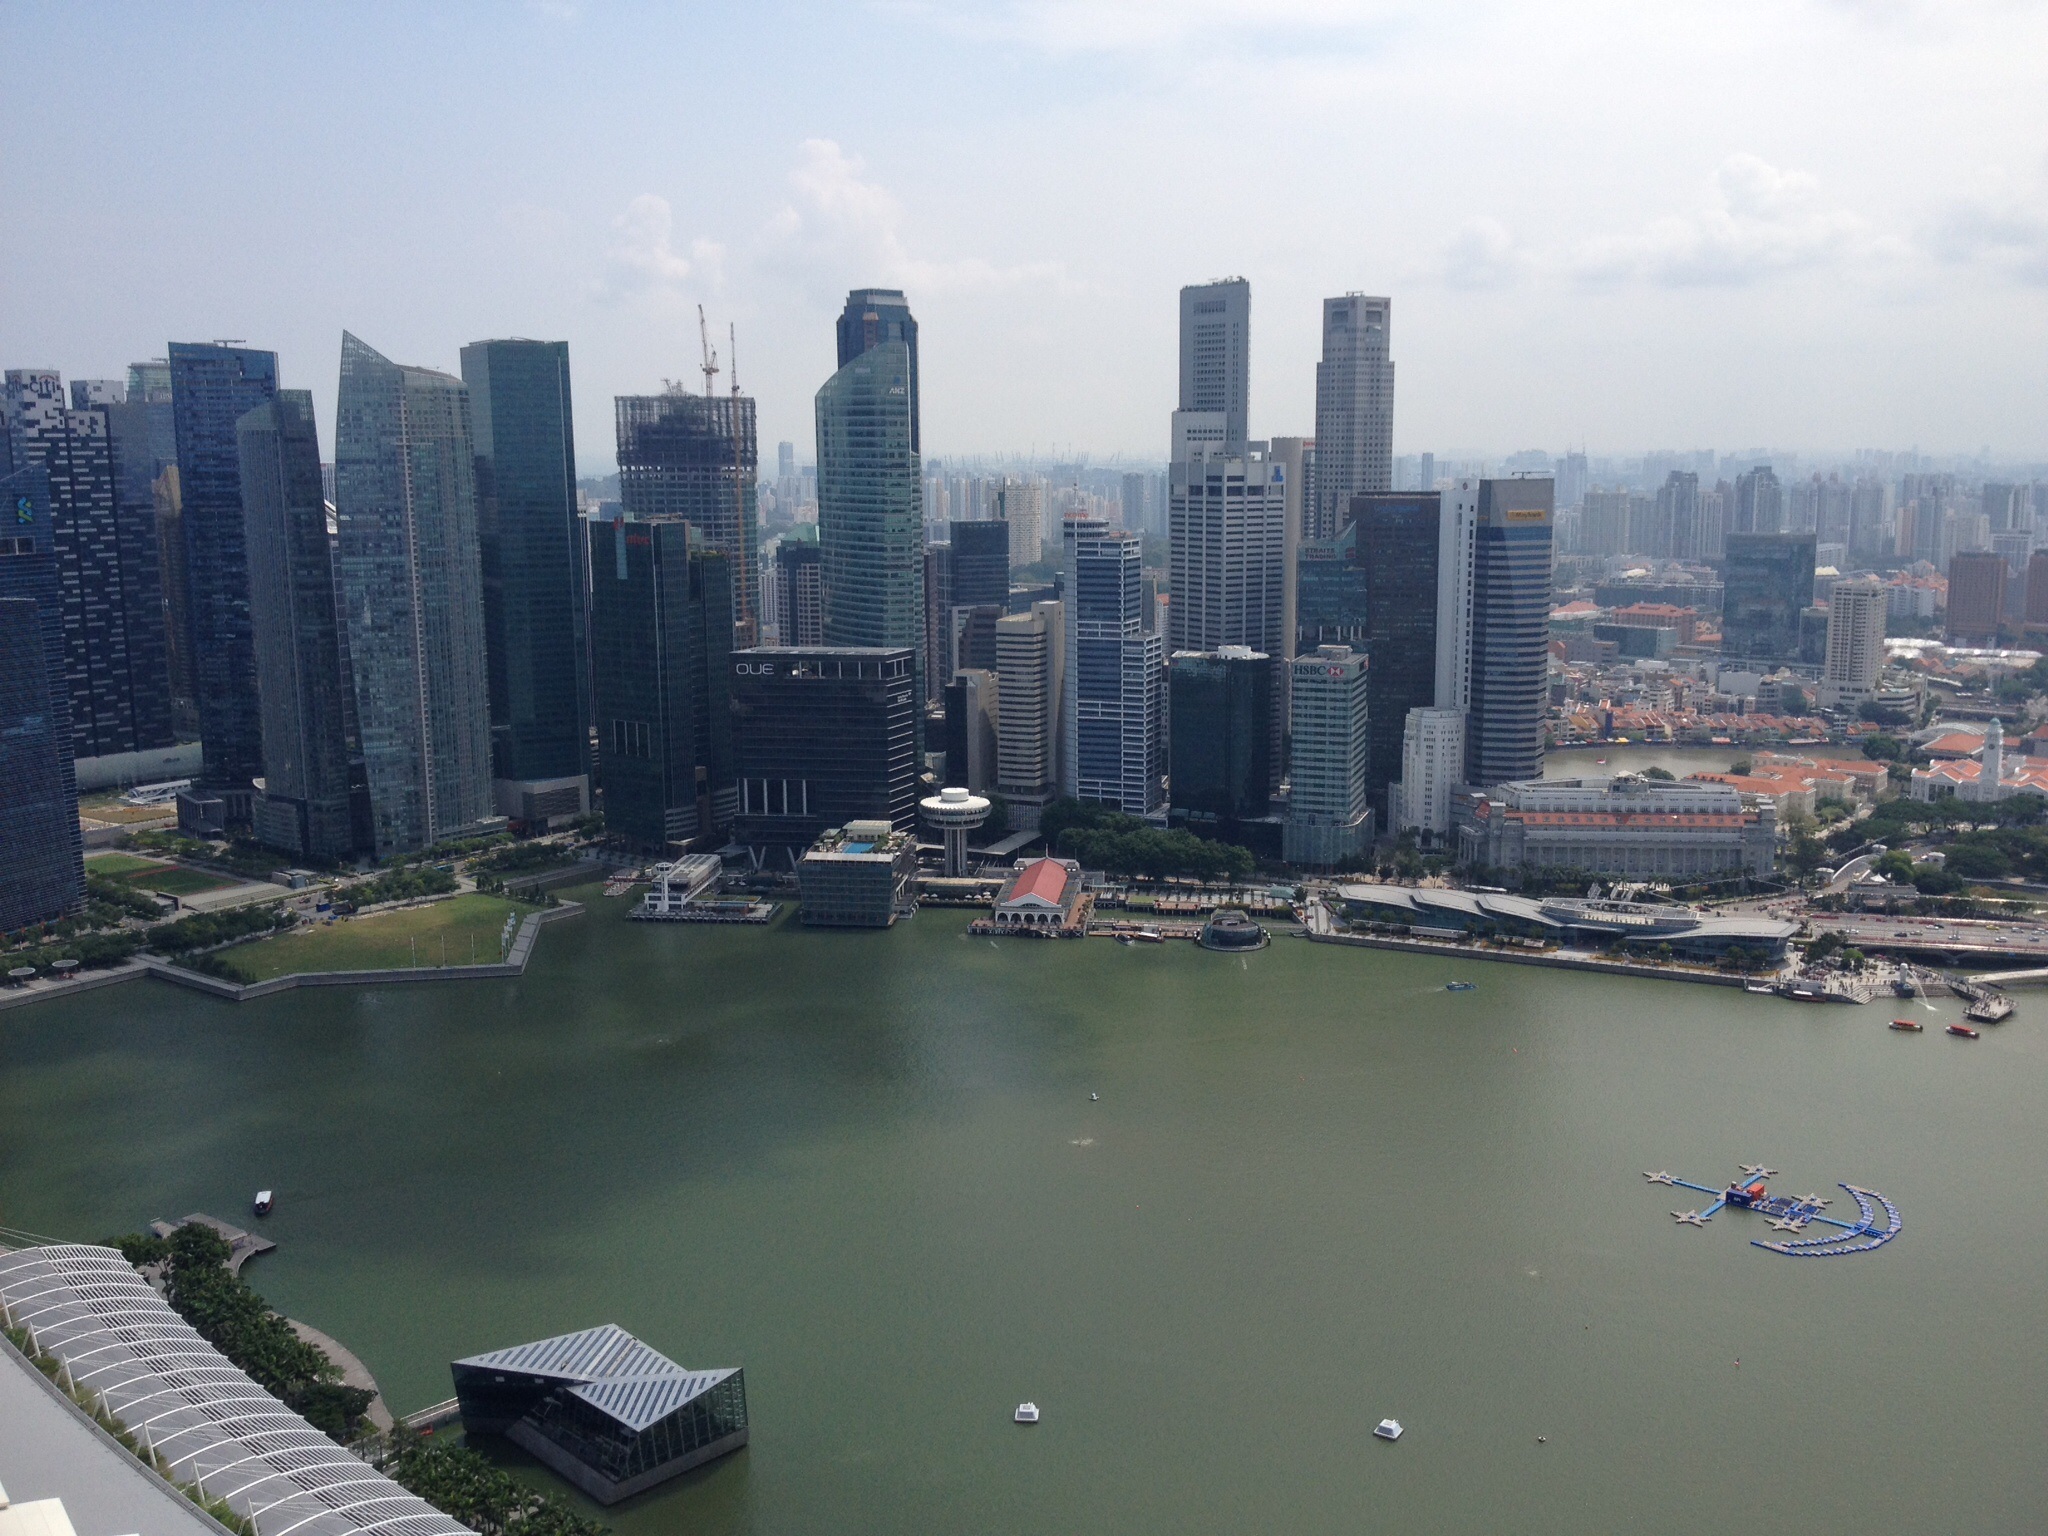
horizon, architecture, skyline, city, skyscraper, river, cityscape, downtown, construction, tower, bay, tower block, buildings, singapore, metropolis, bird's eye view, aerial photography, urban area, geographical feature, atmospheric phenomenon, human settlement, atmosphere of earth, metropolitan area